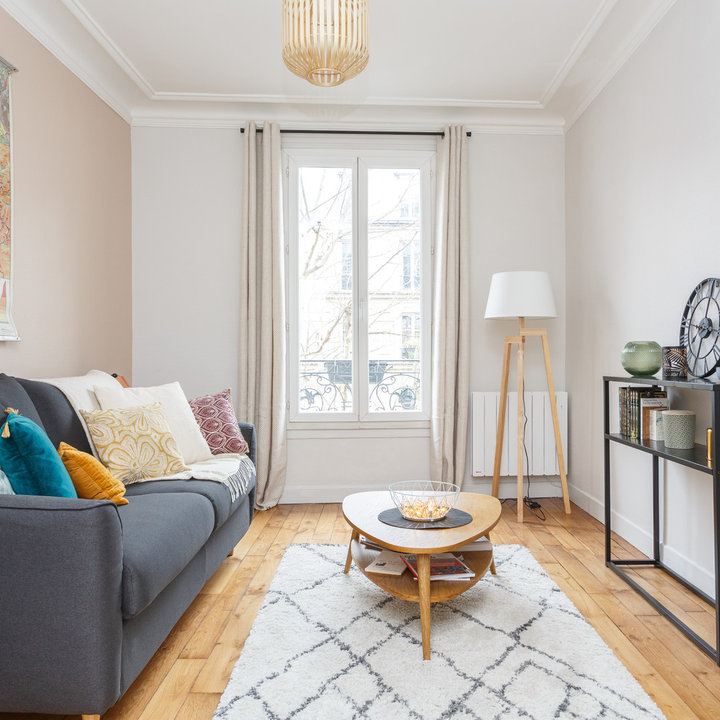
Style: Scandinavian